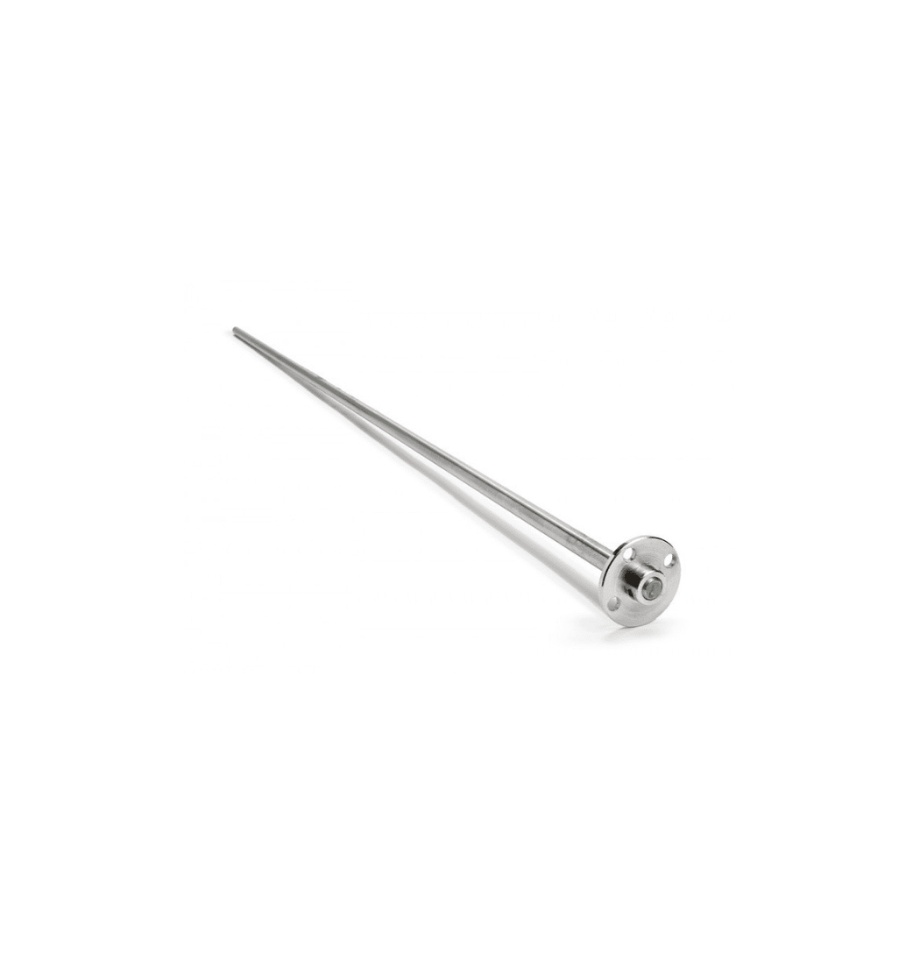
Full inner rod #5002
Fixed inner rod made of polished ground steel, over which the outer player rod is fitted. *Please note that no handles or other hardware for the Bonzini are compatible with Rene Pierre tables and that there is a 20% restocking fee on all returns
Brand: Bonzini
Category: Sporting Goods > Indoor Games > Foosball > Foosball Table Parts & Accessories > Football Table Rods